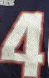
Number: 4